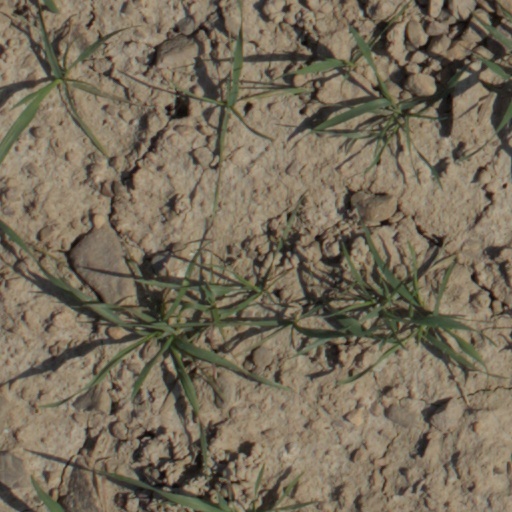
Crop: wheat